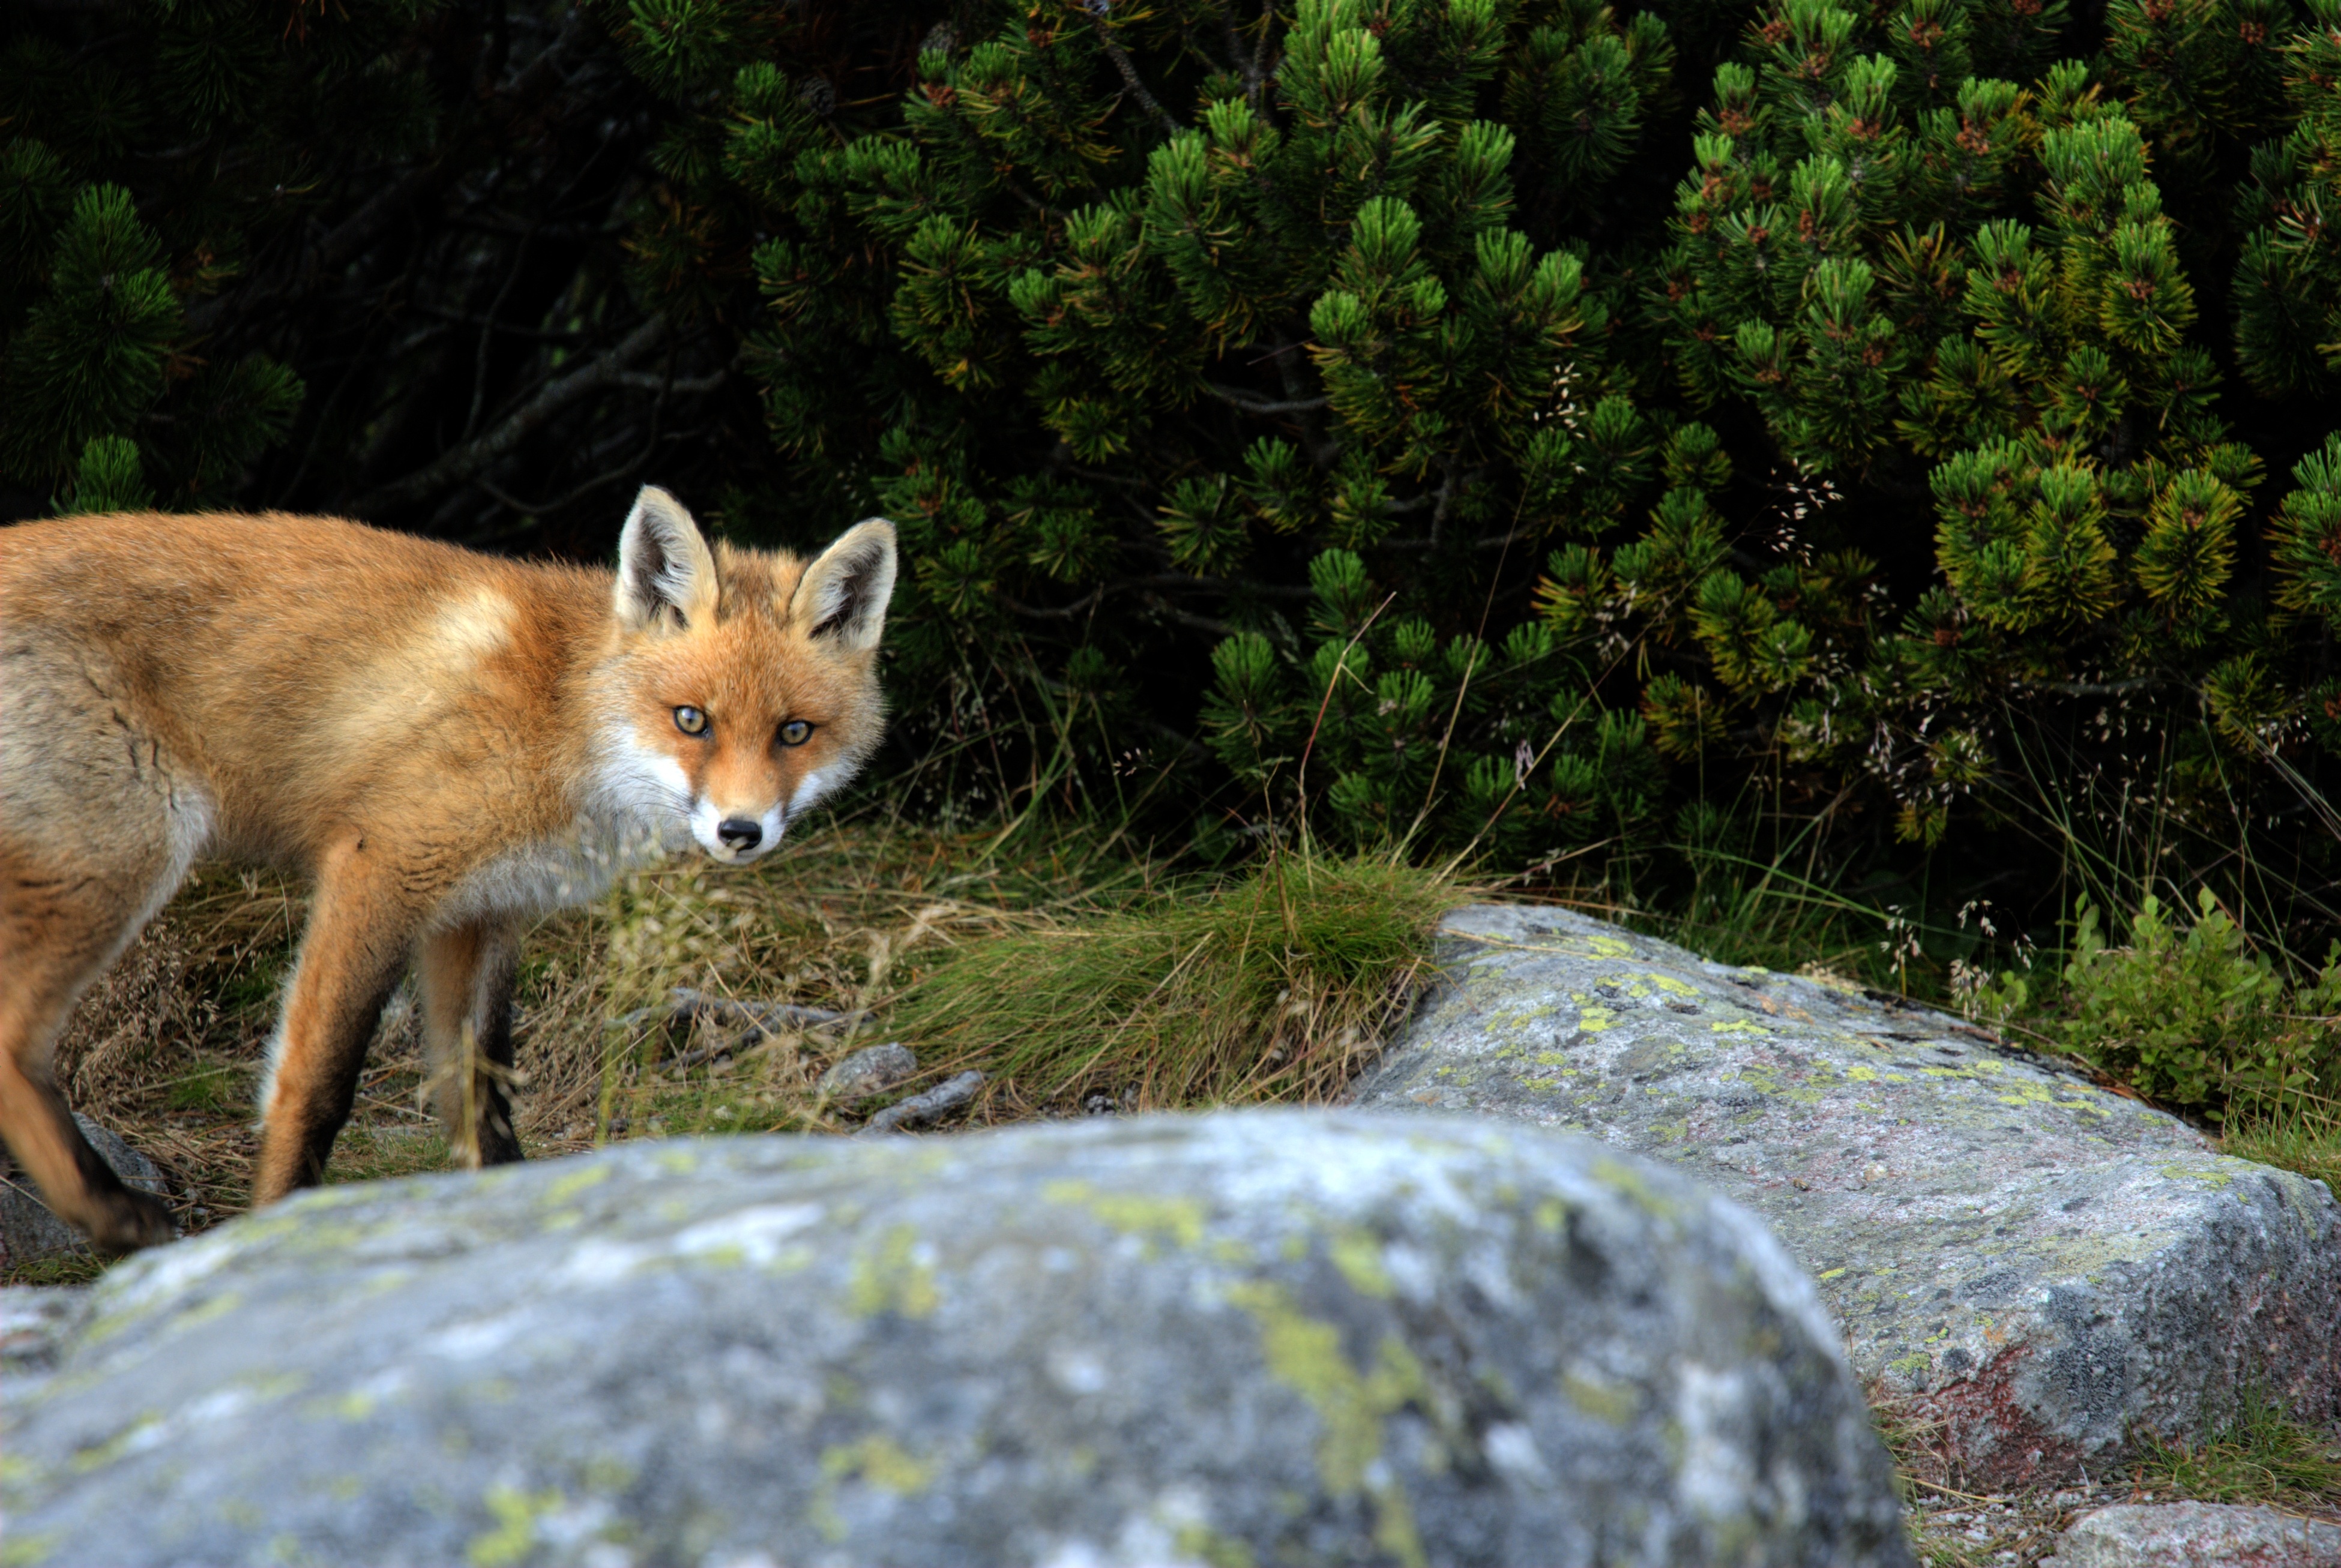
nature, forest, wilderness, animal, wildlife, mammal, fox, predator, tourism, fauna, red fox, mountains, vertebrate, tatry, slovakia, the high tatras, the slovak tatras, dog like mammal, kit fox